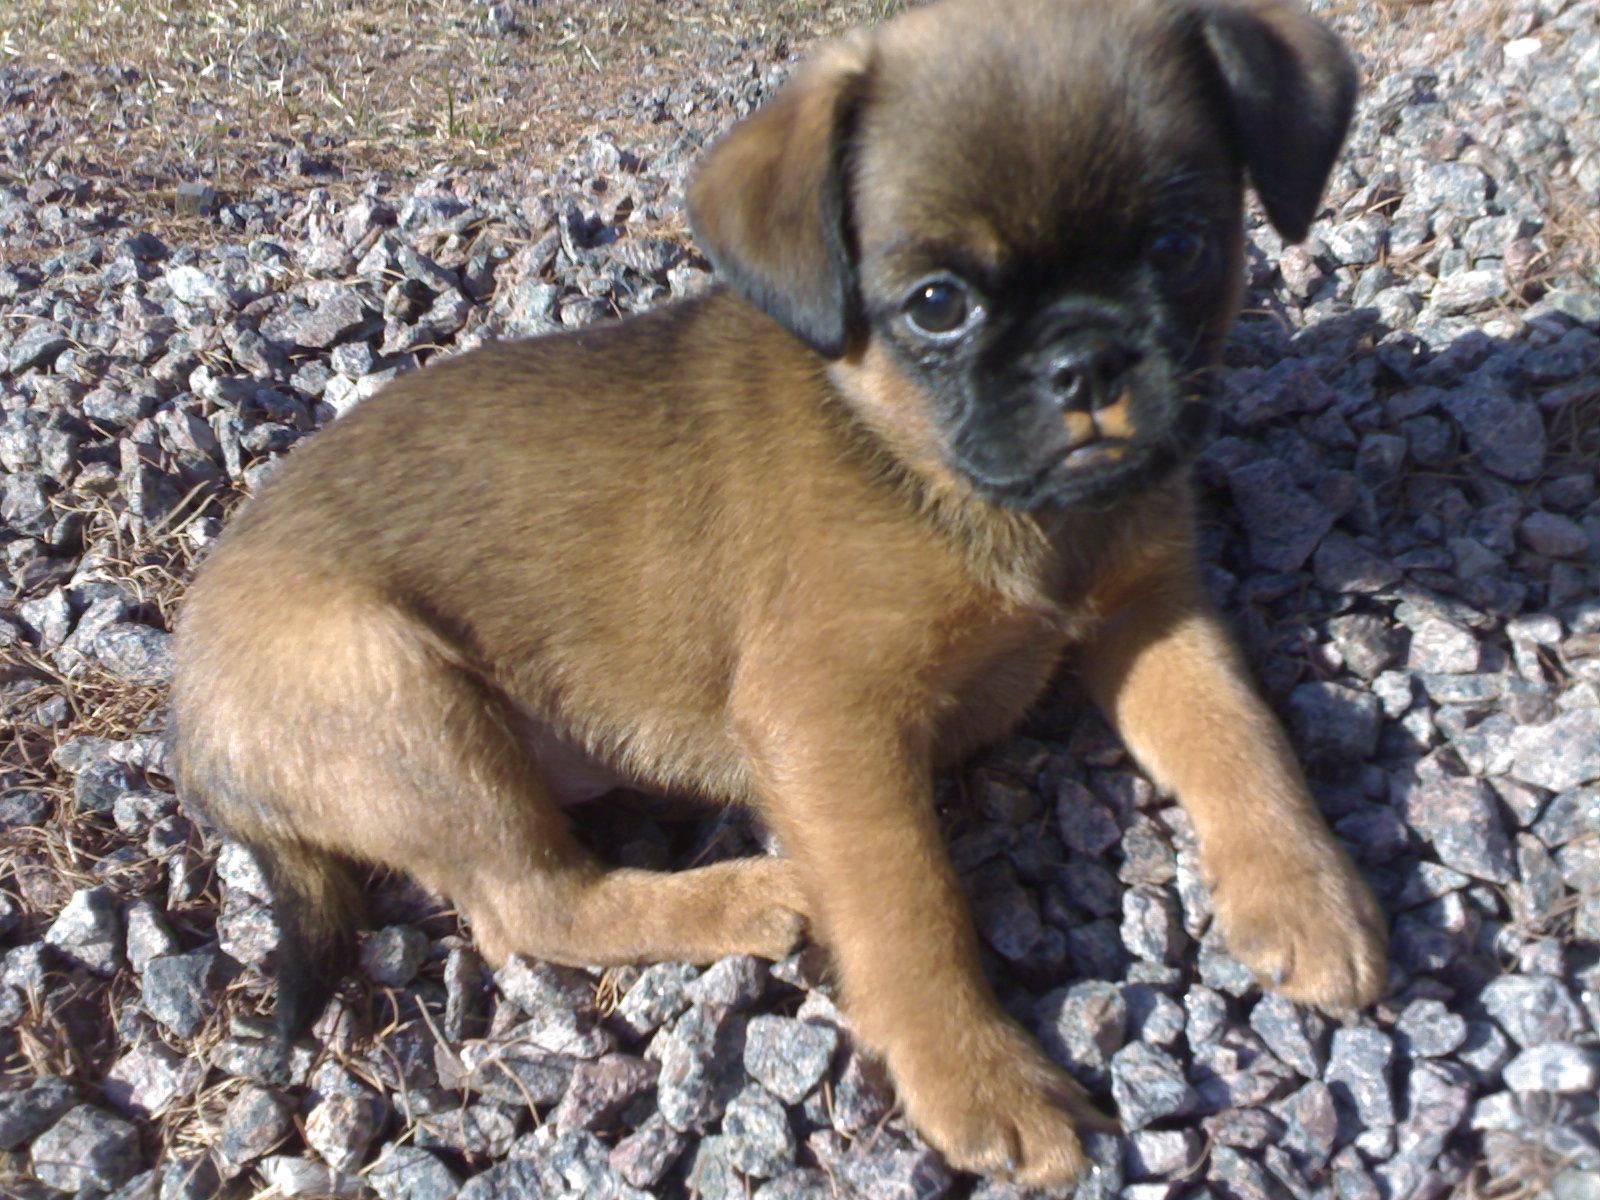
Brabancon_griffon